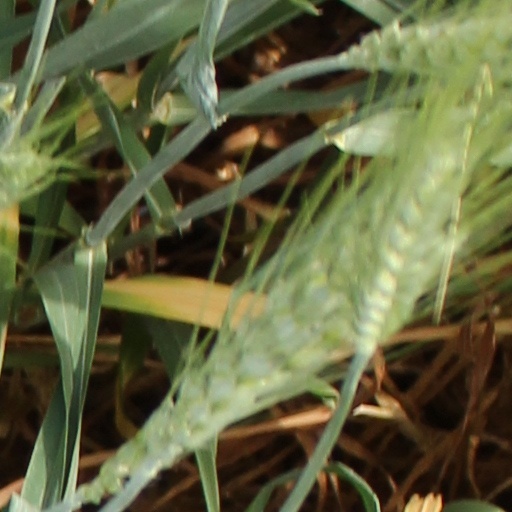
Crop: wheat